1971 World Series

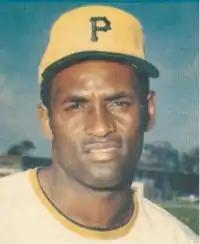
Roberto Clemente

With ace pitchers Steve Blass and Mike Cuellar on the mound for their respective teams, Game 7 proved to be a pitcher's duel.